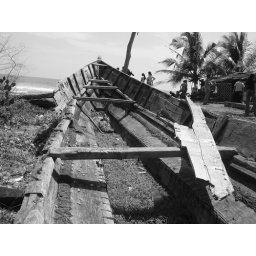
old, dilapidated boat by the beach